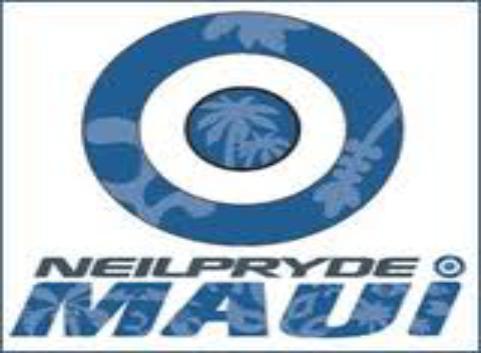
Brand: neil pryde-1
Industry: Sports